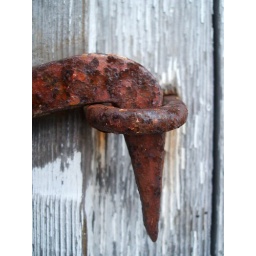
some detail from an old boat house down by the fjord